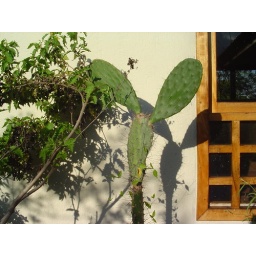
A Mickey Mouse cactus in a tortoise breeding ground in San Cristobal, Galapagos.